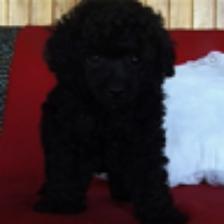
Label: NonHuman